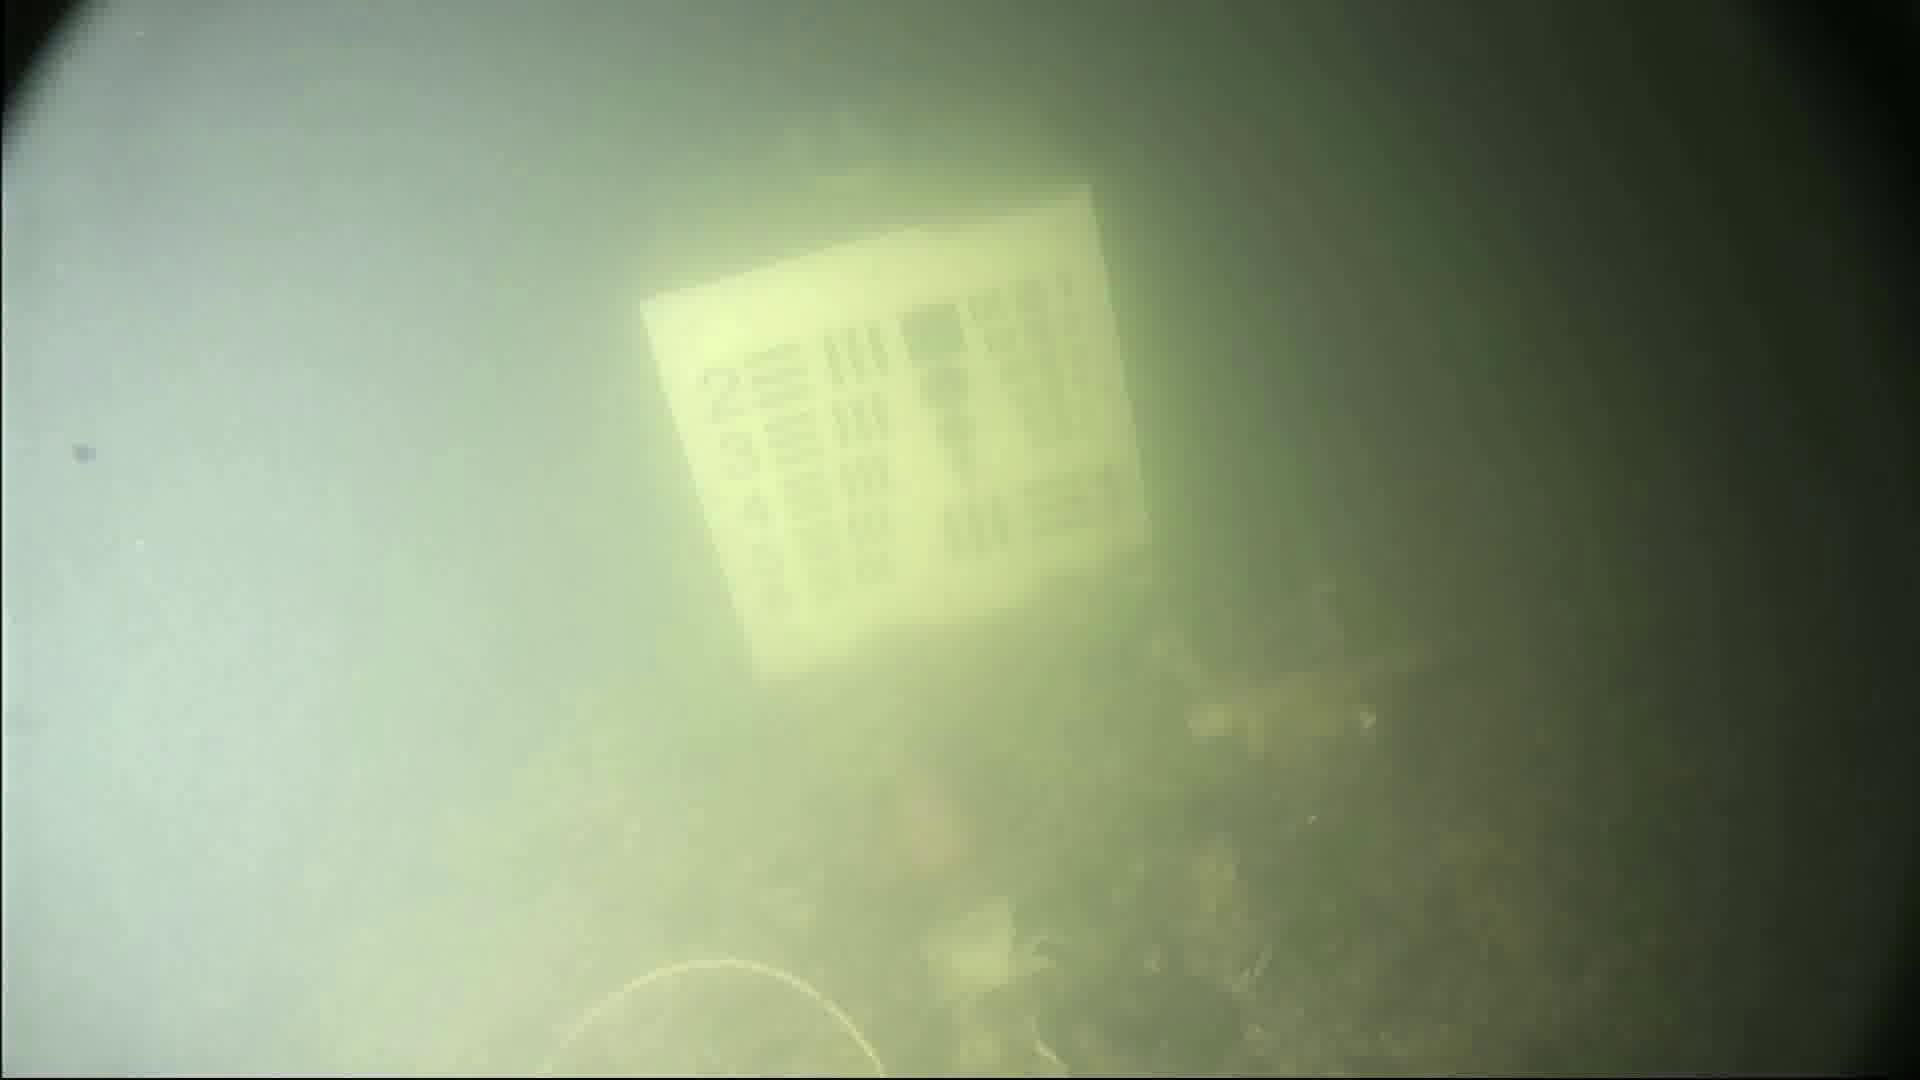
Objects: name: crab
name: fish